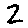
Label: 2